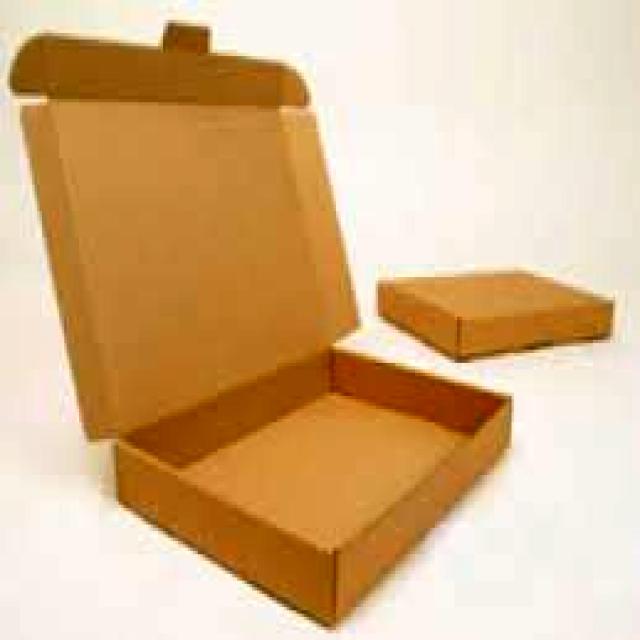
Label: Cardboard